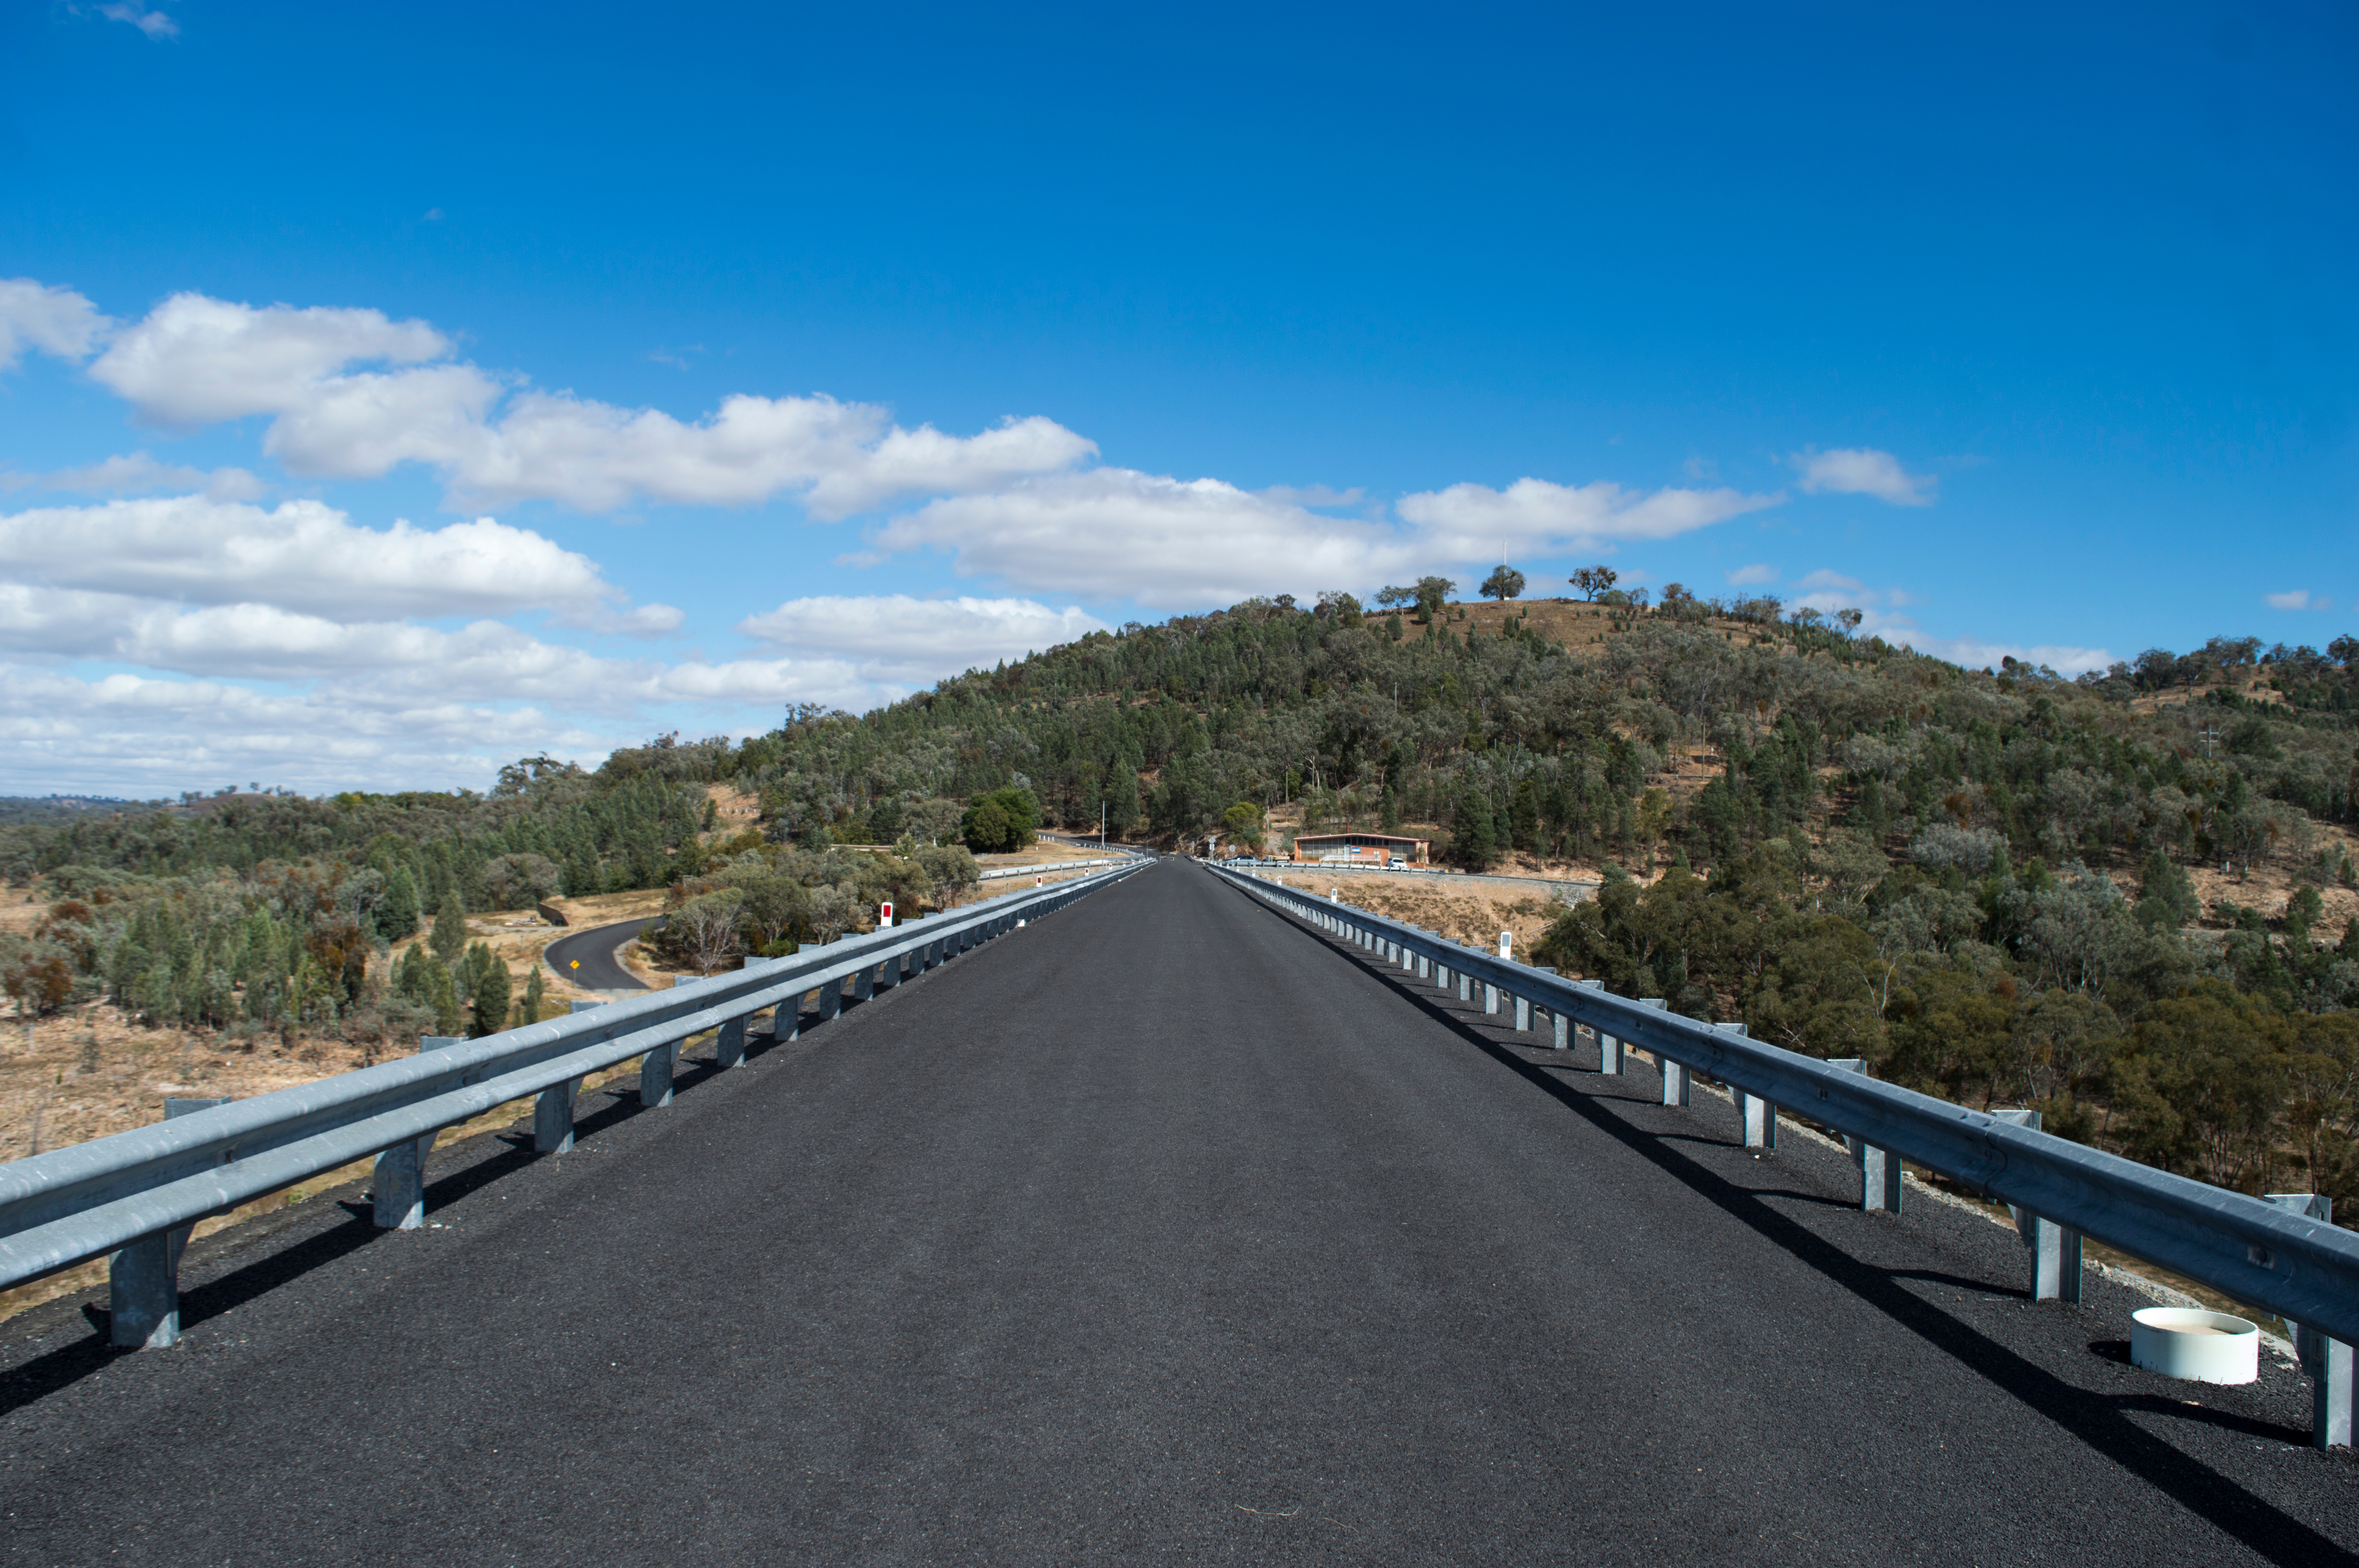
mountain, road, highway, asphalt, reservoir, lane, road trip, infrastructure, nonbuilding structure, controlled access highway